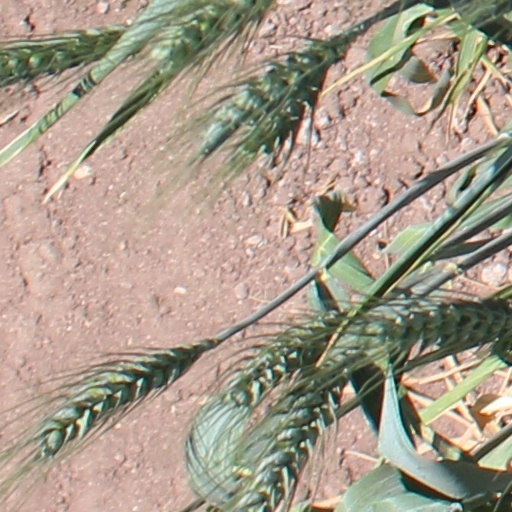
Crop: wheat